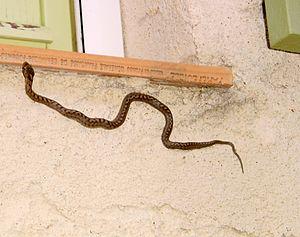
Petite couleuvre qui essaye de rentrer par une fenêtre
Coronella girondica, appelée en français Coronelle girondine ou Couleuvre bordelaise, est une espèce de serpents de la famille des Colubridae.